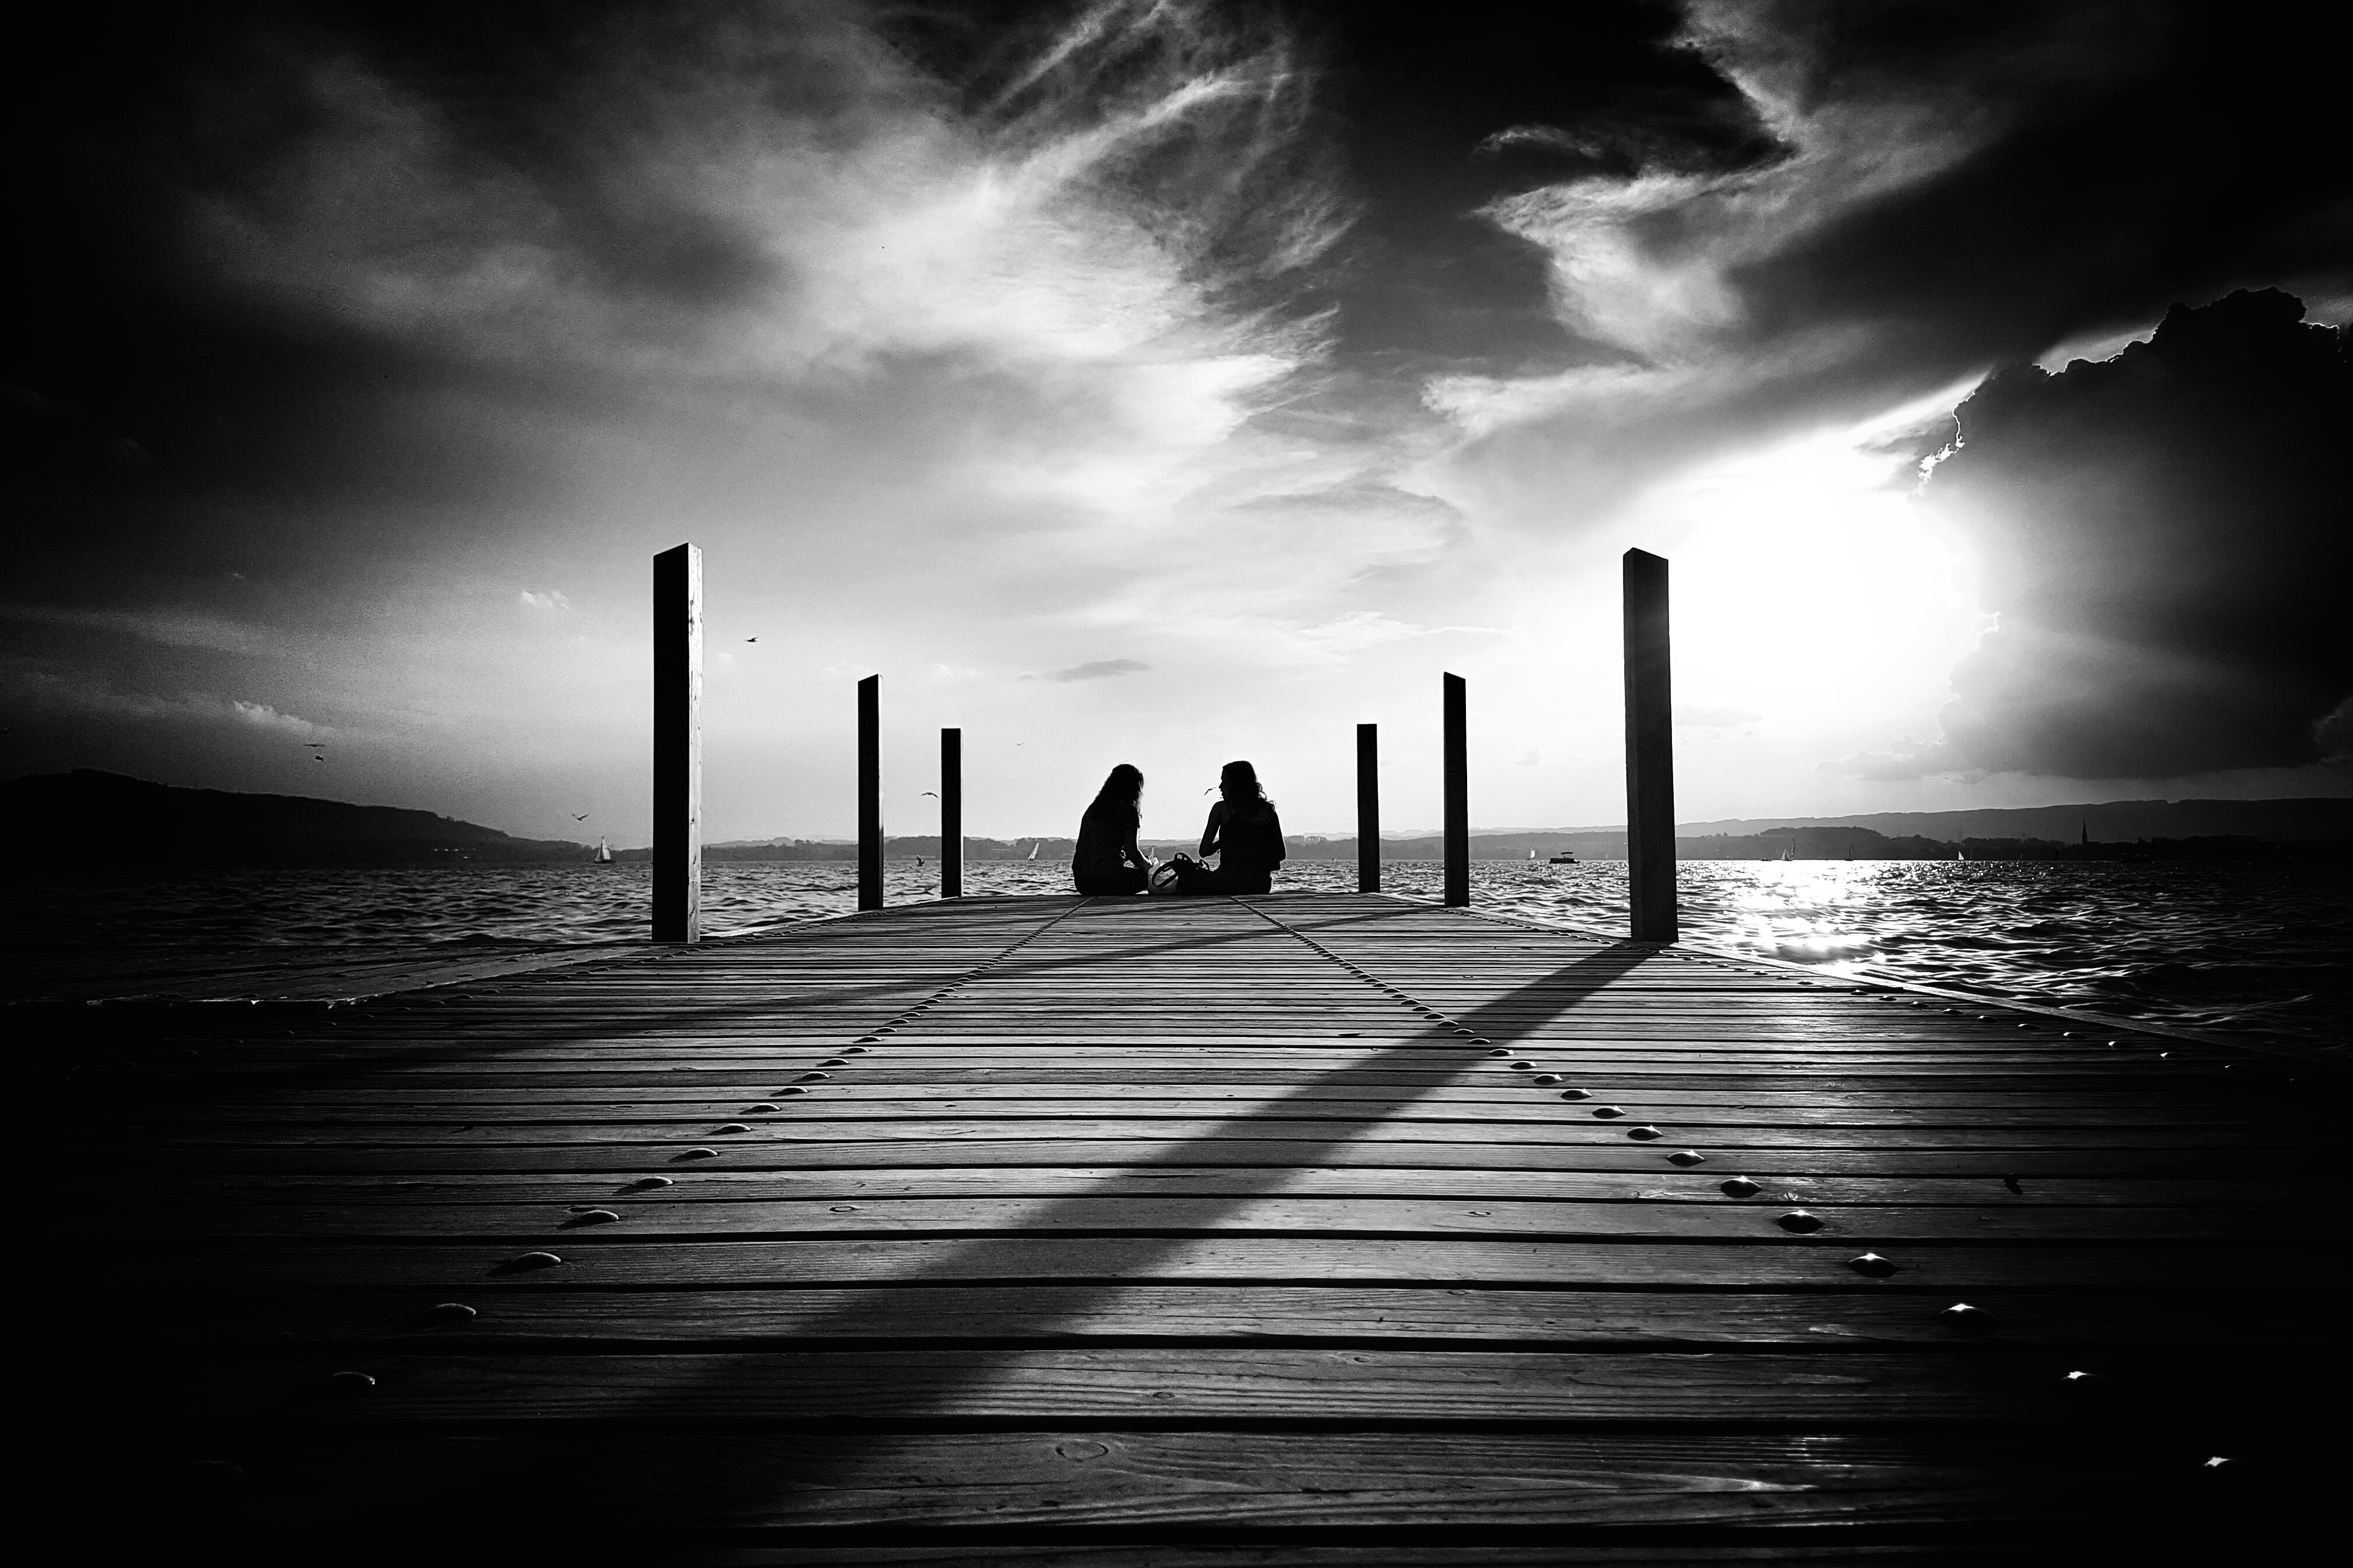
horizon, silhouette, light, cloud, black and white, sky, sunset, white, night, sunlight, morning, wave, dawn, atmosphere, dusk, evening, line, reflection, shadow, darkness, black, monochrome, moonlight, shape, monochrome photography, film noir, atmospheric phenomenon